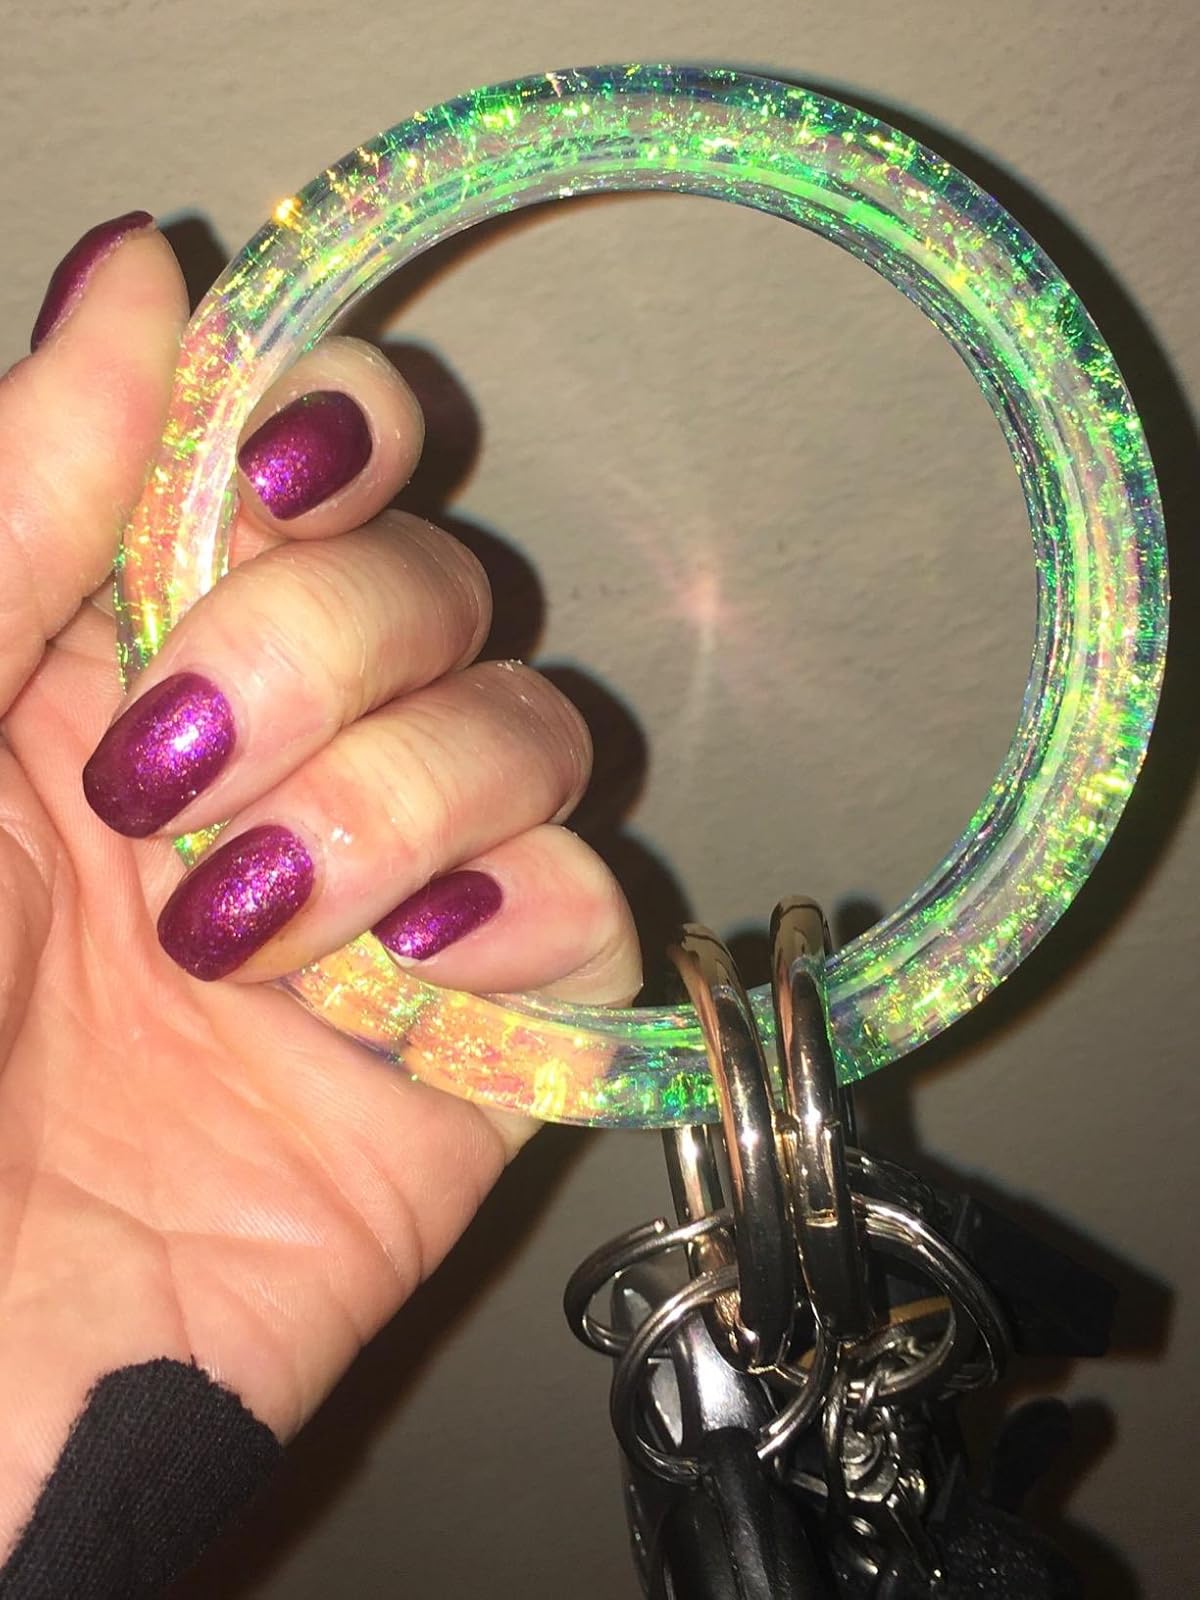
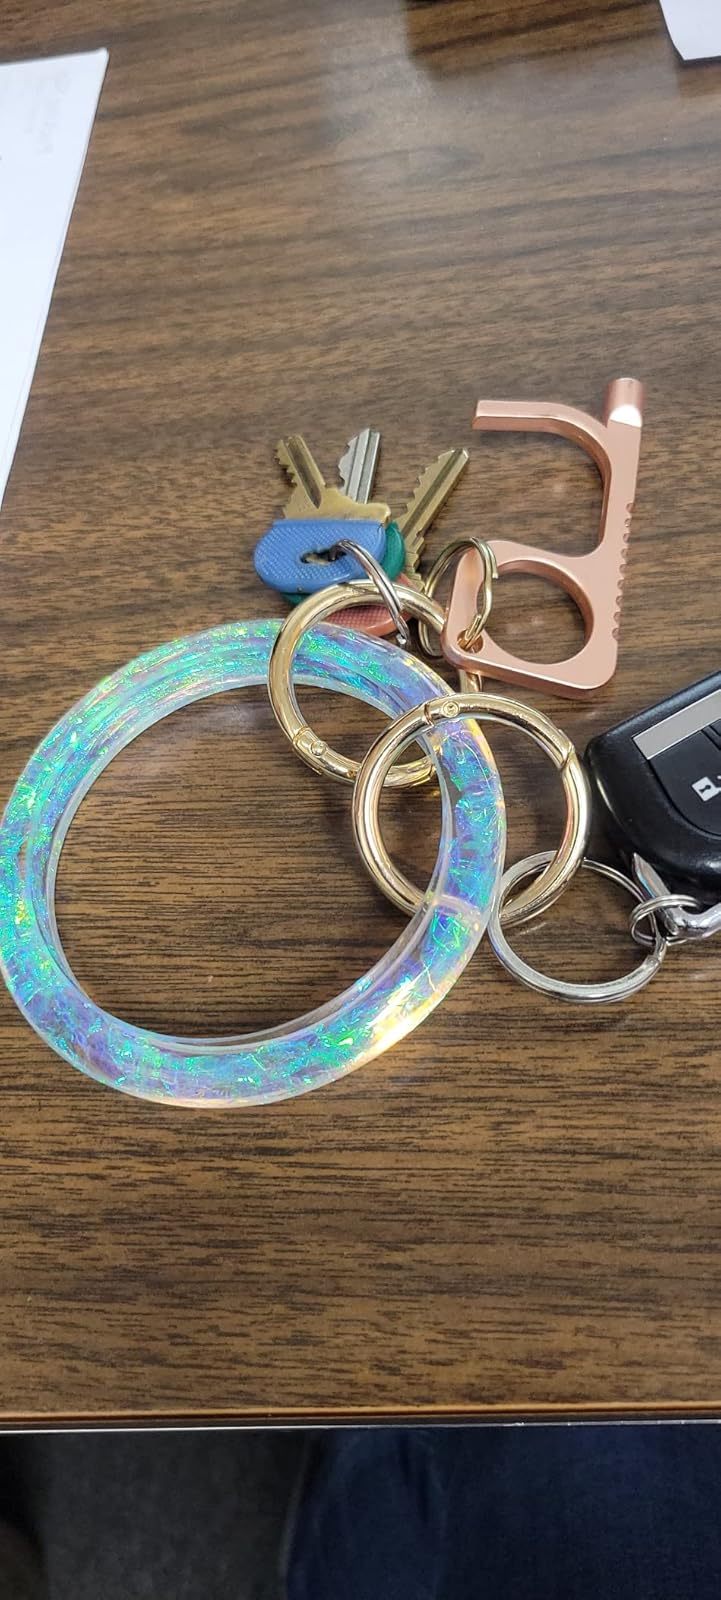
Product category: accessories_keychain
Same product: yes